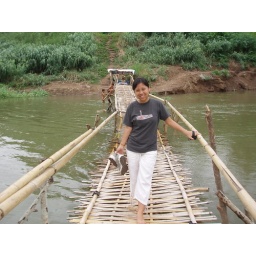
baboo bridge crossing a minor river near town